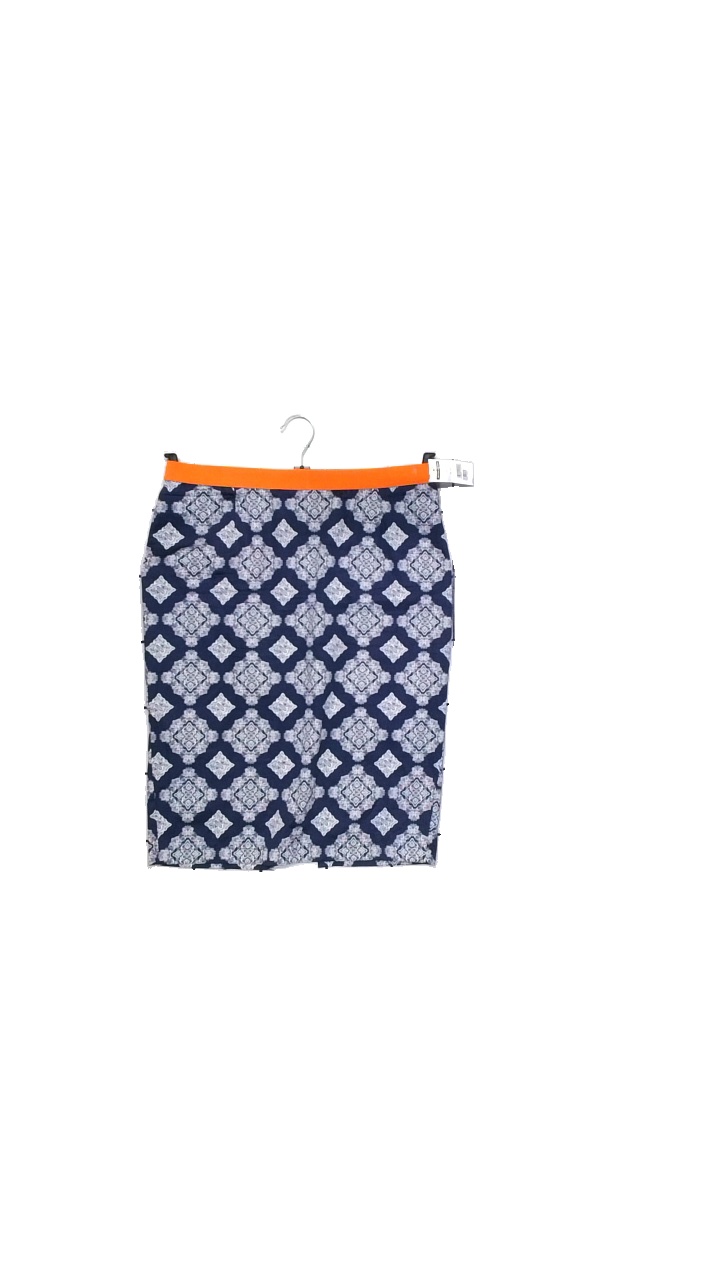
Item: Skirt (Ladies)
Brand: Holly And Whyte (lindex)
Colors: White, Blue, Multicolor, Orange
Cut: Regular
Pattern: Geometric print
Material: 97% cotton, 3% elastane
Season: Summer
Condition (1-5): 4
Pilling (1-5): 4
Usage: Reuse
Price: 50-100